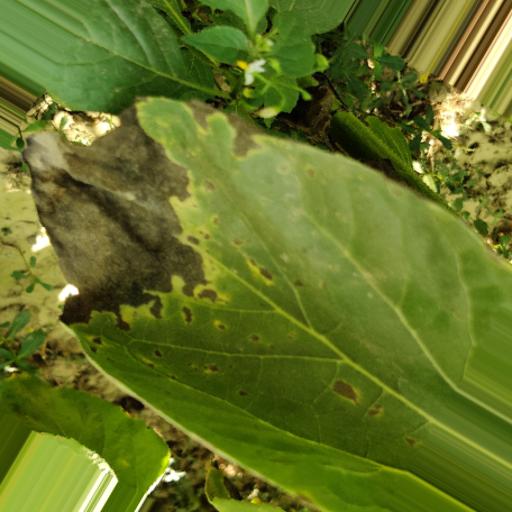
Label: Leaf_scars